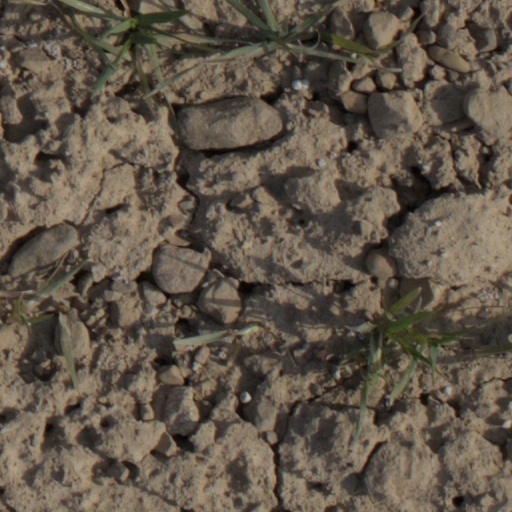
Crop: wheat